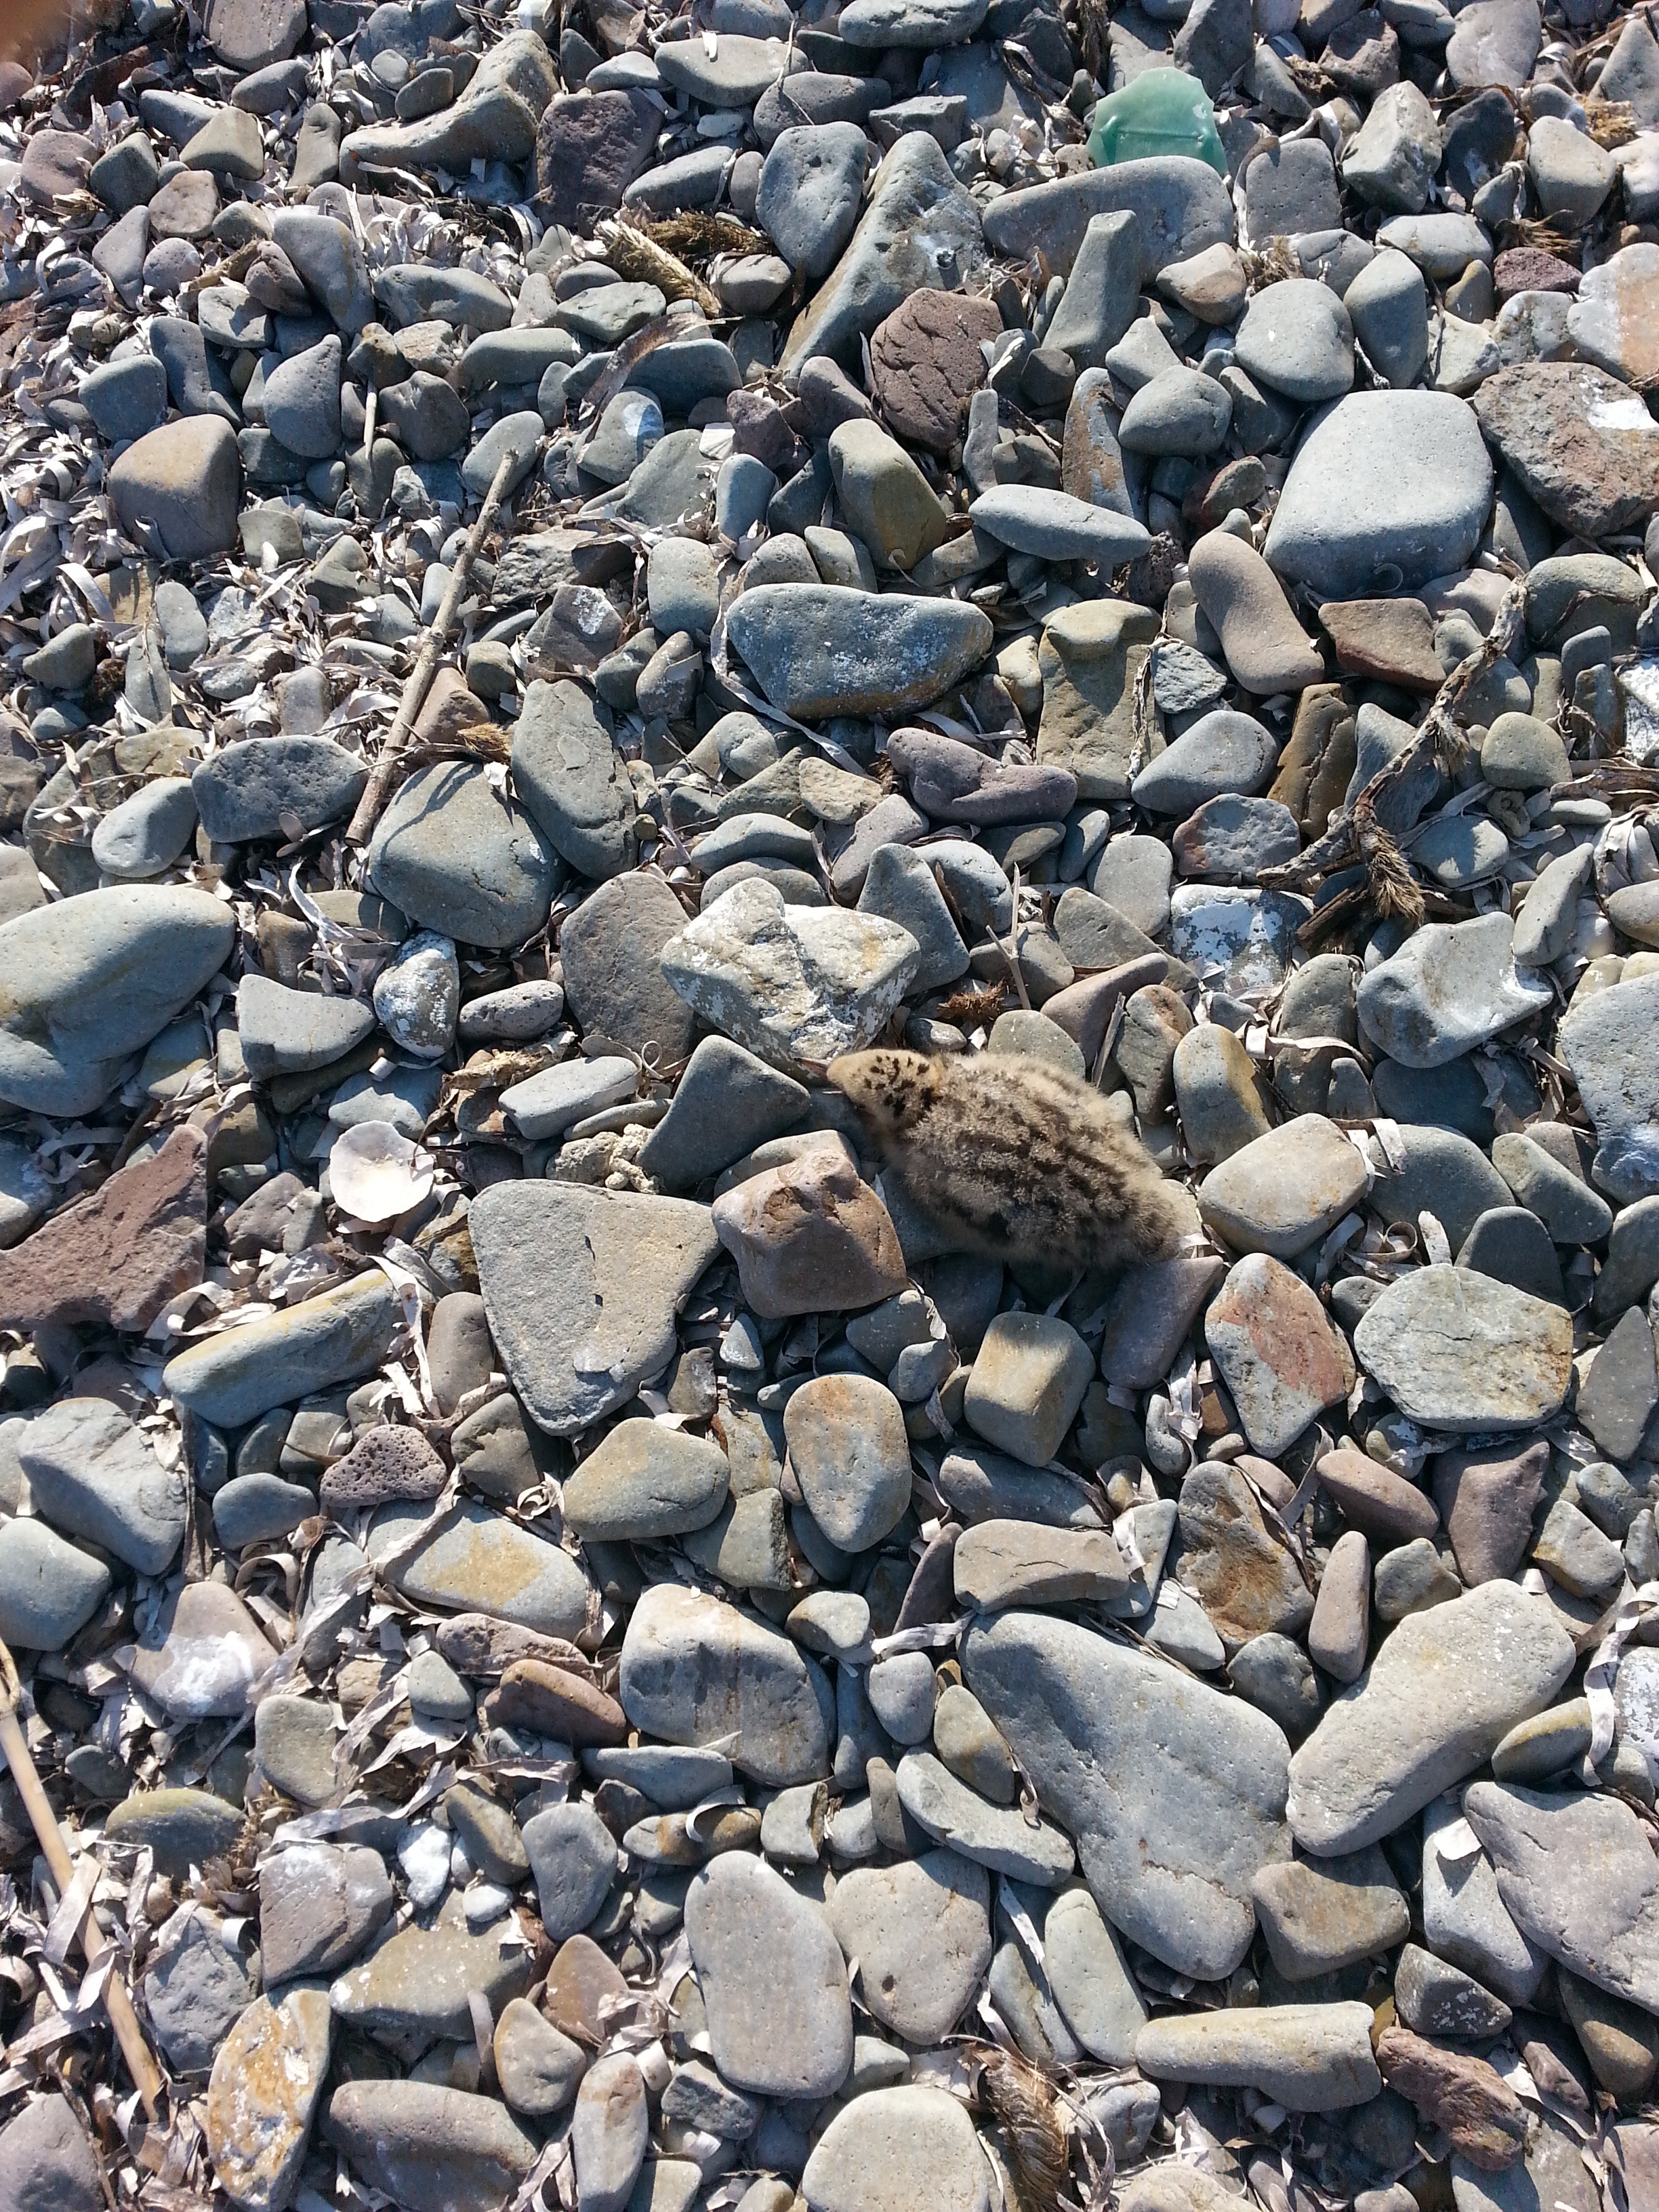
sea, rock, shore, seagull, pebble, material, rubble, geology, gravel, tiny, boulder, road surface, decorative fences